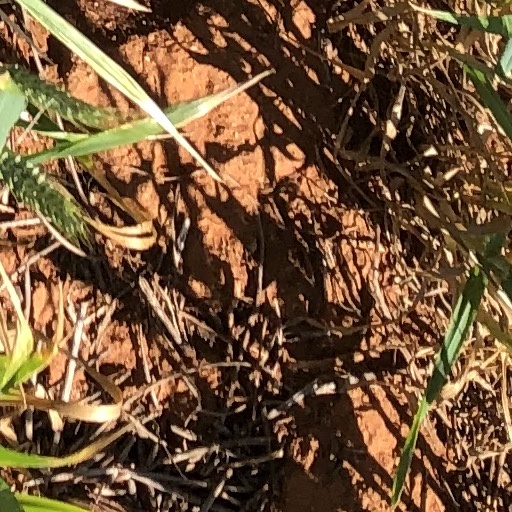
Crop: wheat